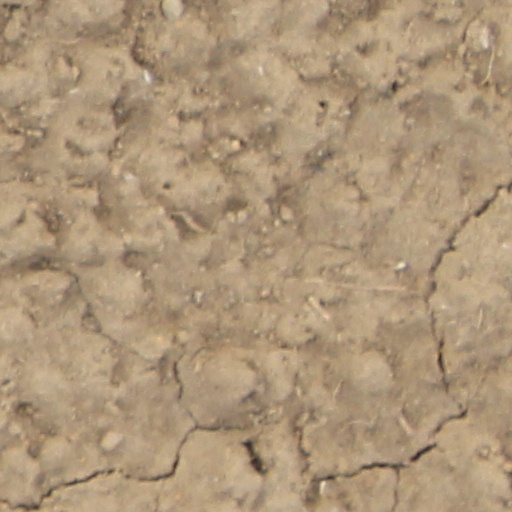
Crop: wheat